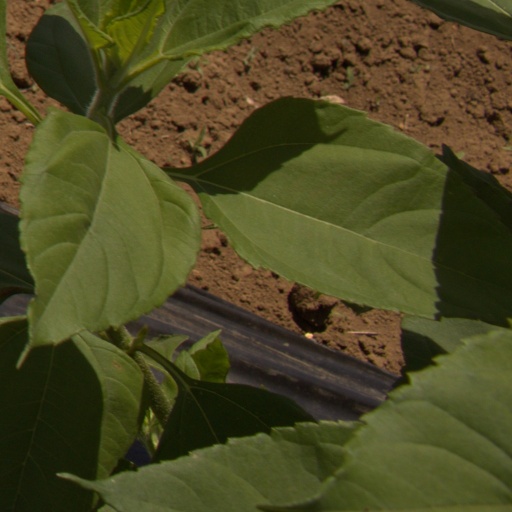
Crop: Jerusalem artichoke